MSC Napoli

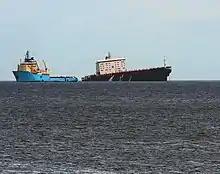
"MSC Napoli" beached off Branscombe with its containers removed.

On 19 January 2007, the ship was taken under tow by the salvage tug "Abeille Bourbon", later joined by "Abeille Liberté". The vessel was to be towed to Portland Harbour in Dorset, distant; the closer ports of Falmouth, Cornwall and Plymouth, Devon were rejected in addition to others in France, although the Falmouth harbour master Captain Mark Sansom said he had confirmed that "MSC Napoli" could have been accommodated in Falmouth Bay. Adrian Sanders, MP for the parliamentary constituency of Torbay raised questions about why "MSC Napoli" was not taken to Falmouth or France.